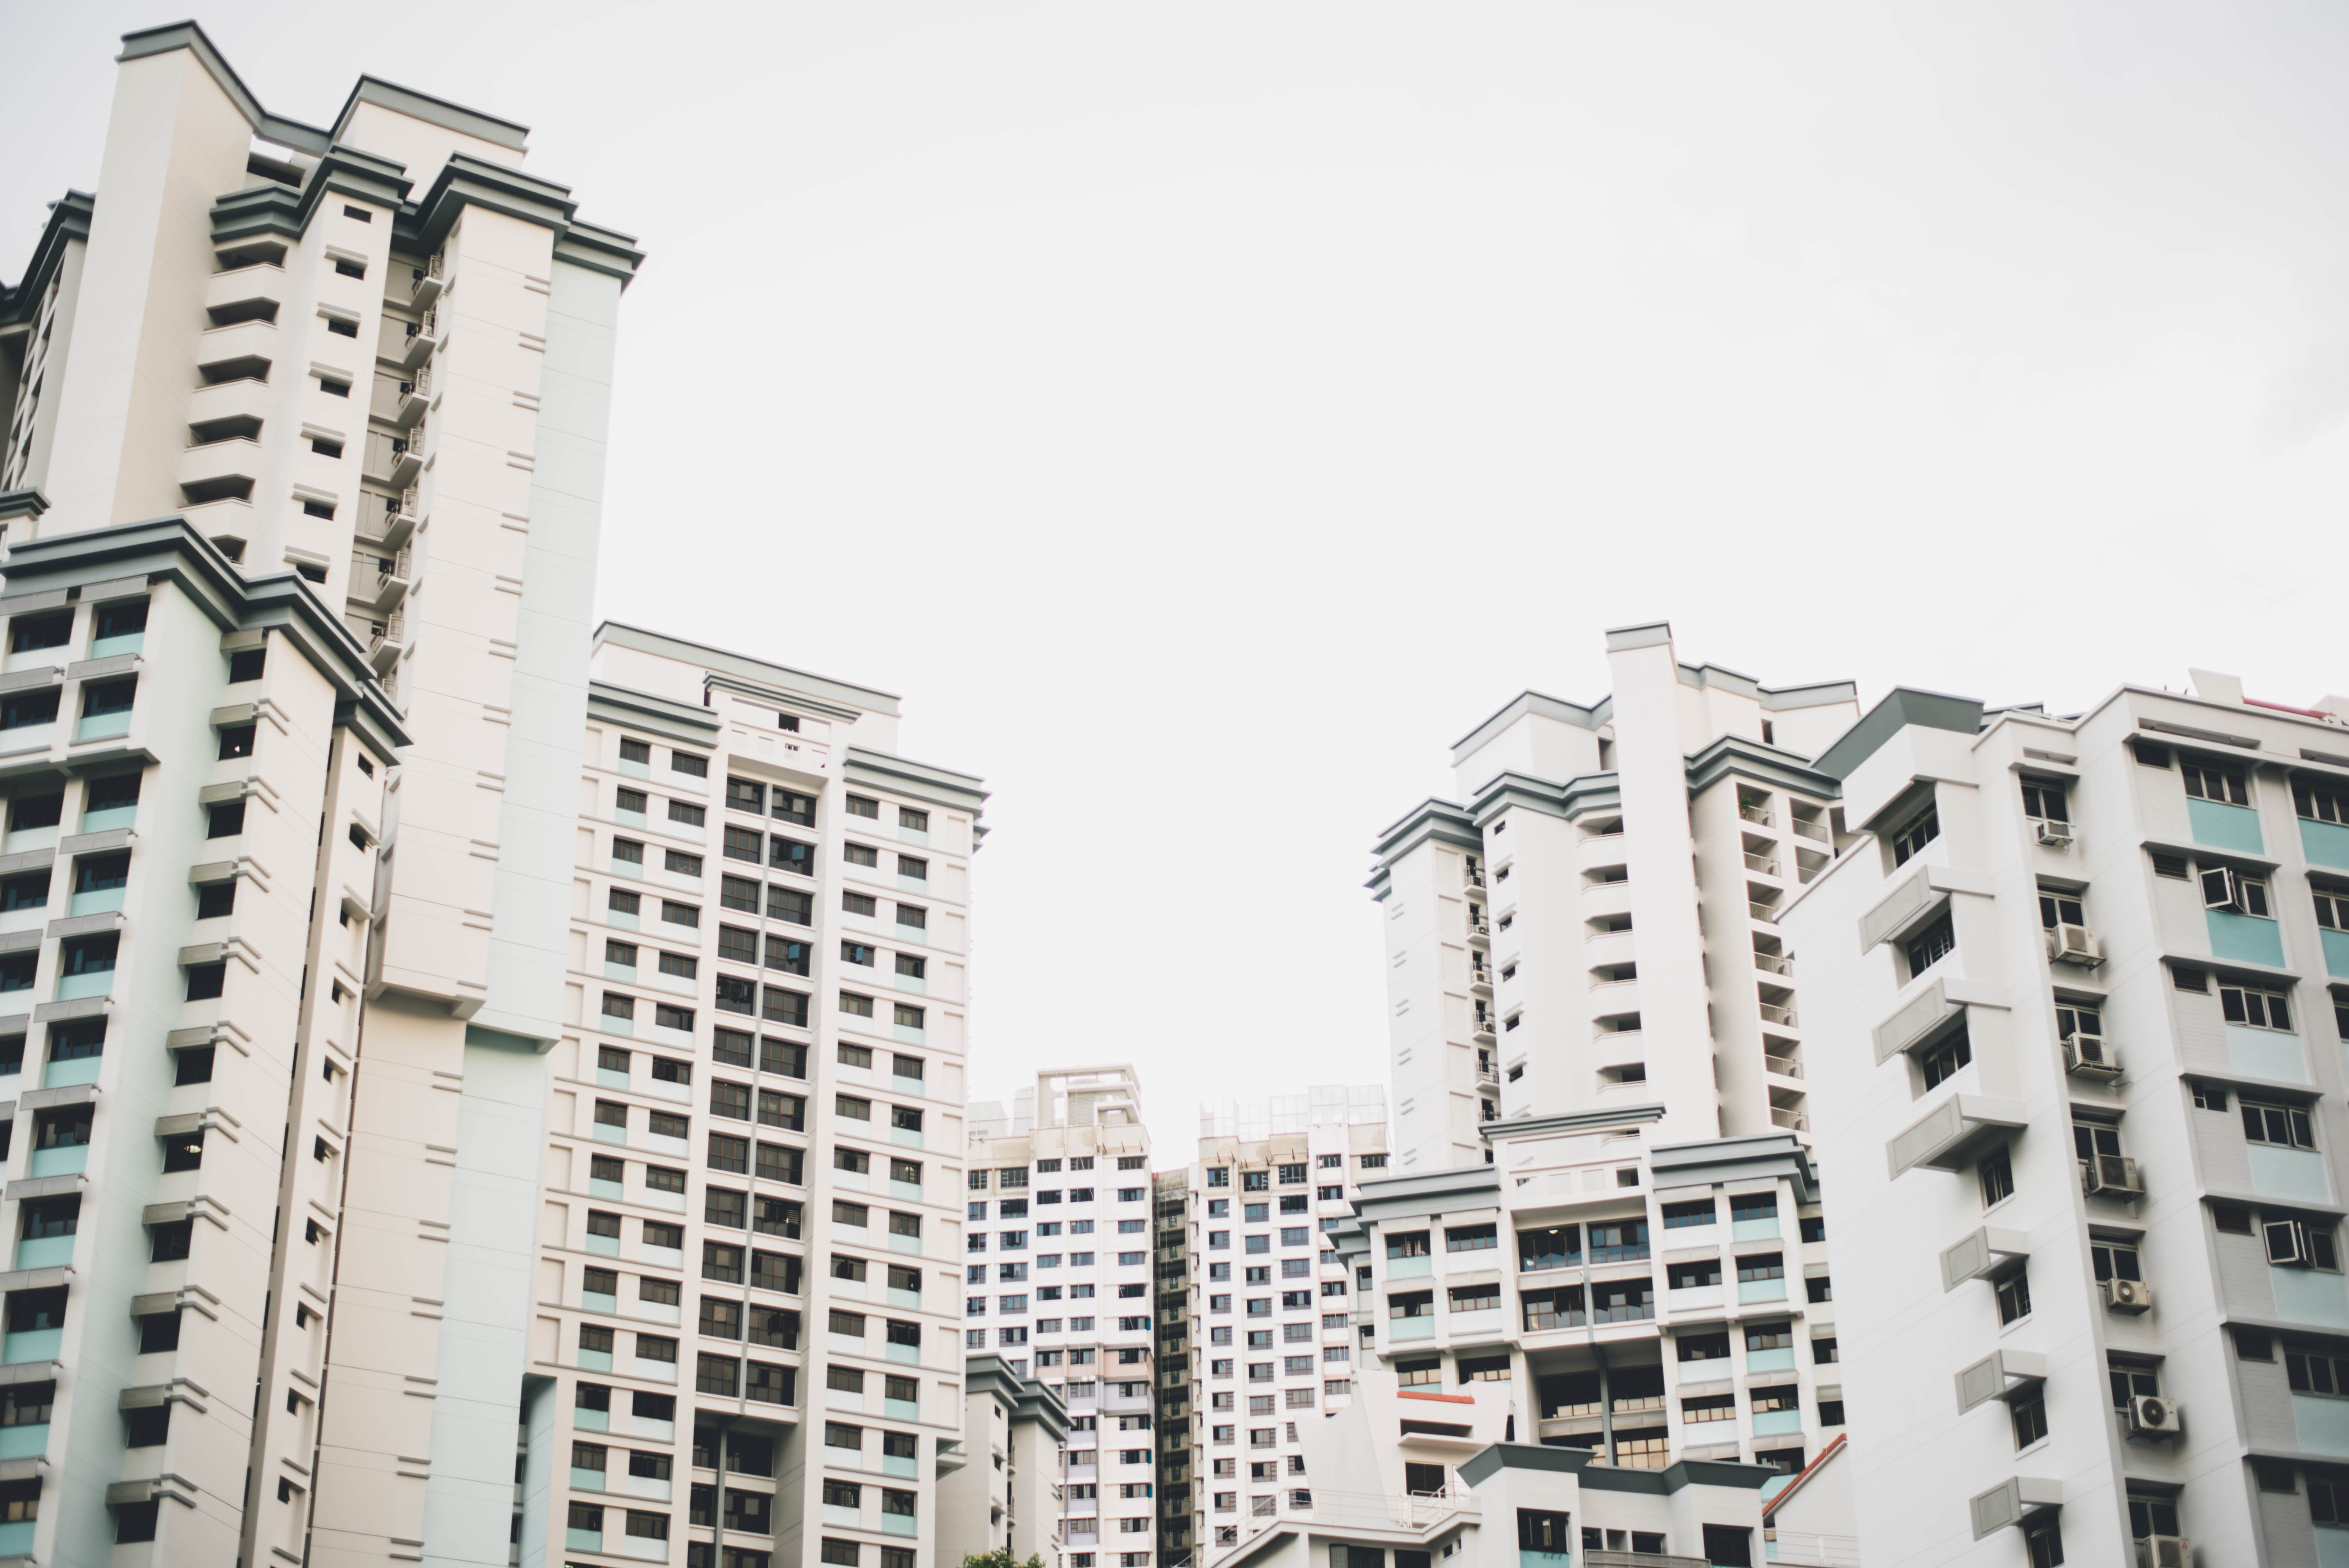
architecture, skyline, street, perspective, city, skyscraper, urban, cityscape, downtown, facade, apartment, tower block, buildings, metropolis, condominium, neighbourhood, high rises, urban area, residential area, human settlement, metropolitan area